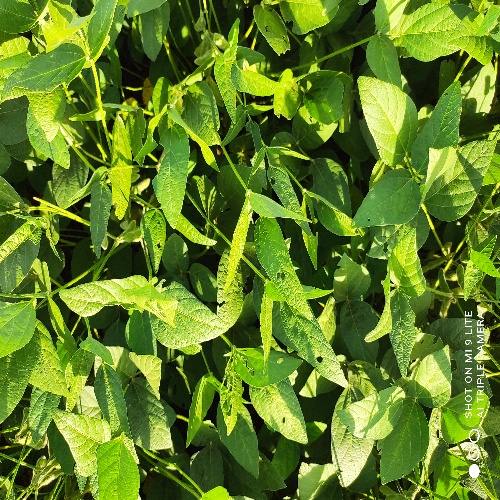
Label: Caterpillar